Tylomelania patriarchalis

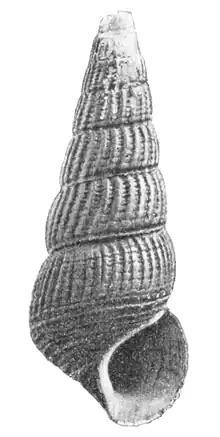
Apertural view of a shell of "Tylomelania patriarchalis" from its type description.

The width of the shell is 26 mm. The height of the shell is 82 mm. The width of the aperture is 14 mm. The height of the aperture is 22 mm.